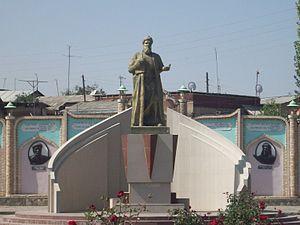
L'islam est la religion de 99 % des Iraniens. 89 % sont chiites, et 10 % sunnites, souvent des Turkmènes, des Balouches et des Kurdes. Parmi les chiites, soit 90 % des Iraniens culturels tous se réclament du chiisme duodécimain.